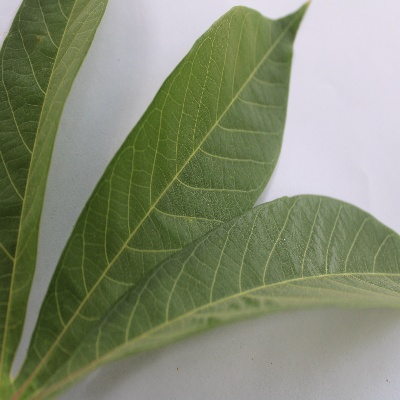
Crop: Cassava
Condition: healthy